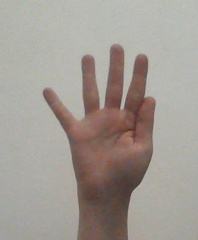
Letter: sheen